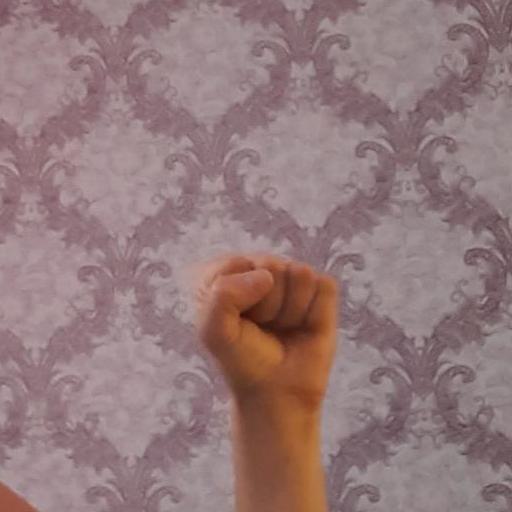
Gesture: fist